2015 Swiss Federal Council election

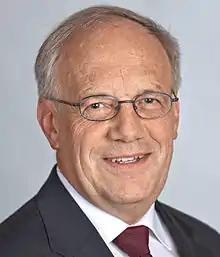
Federal Councillor Johann Schneider-Ammann

Johann Schneider-Ammann (FDP.The Liberals) was reelected in the first round of voting.